Gadencourt

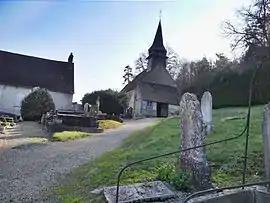
The church in Gadencourt

Gadencourt is a commune in the Eure department in northern France.